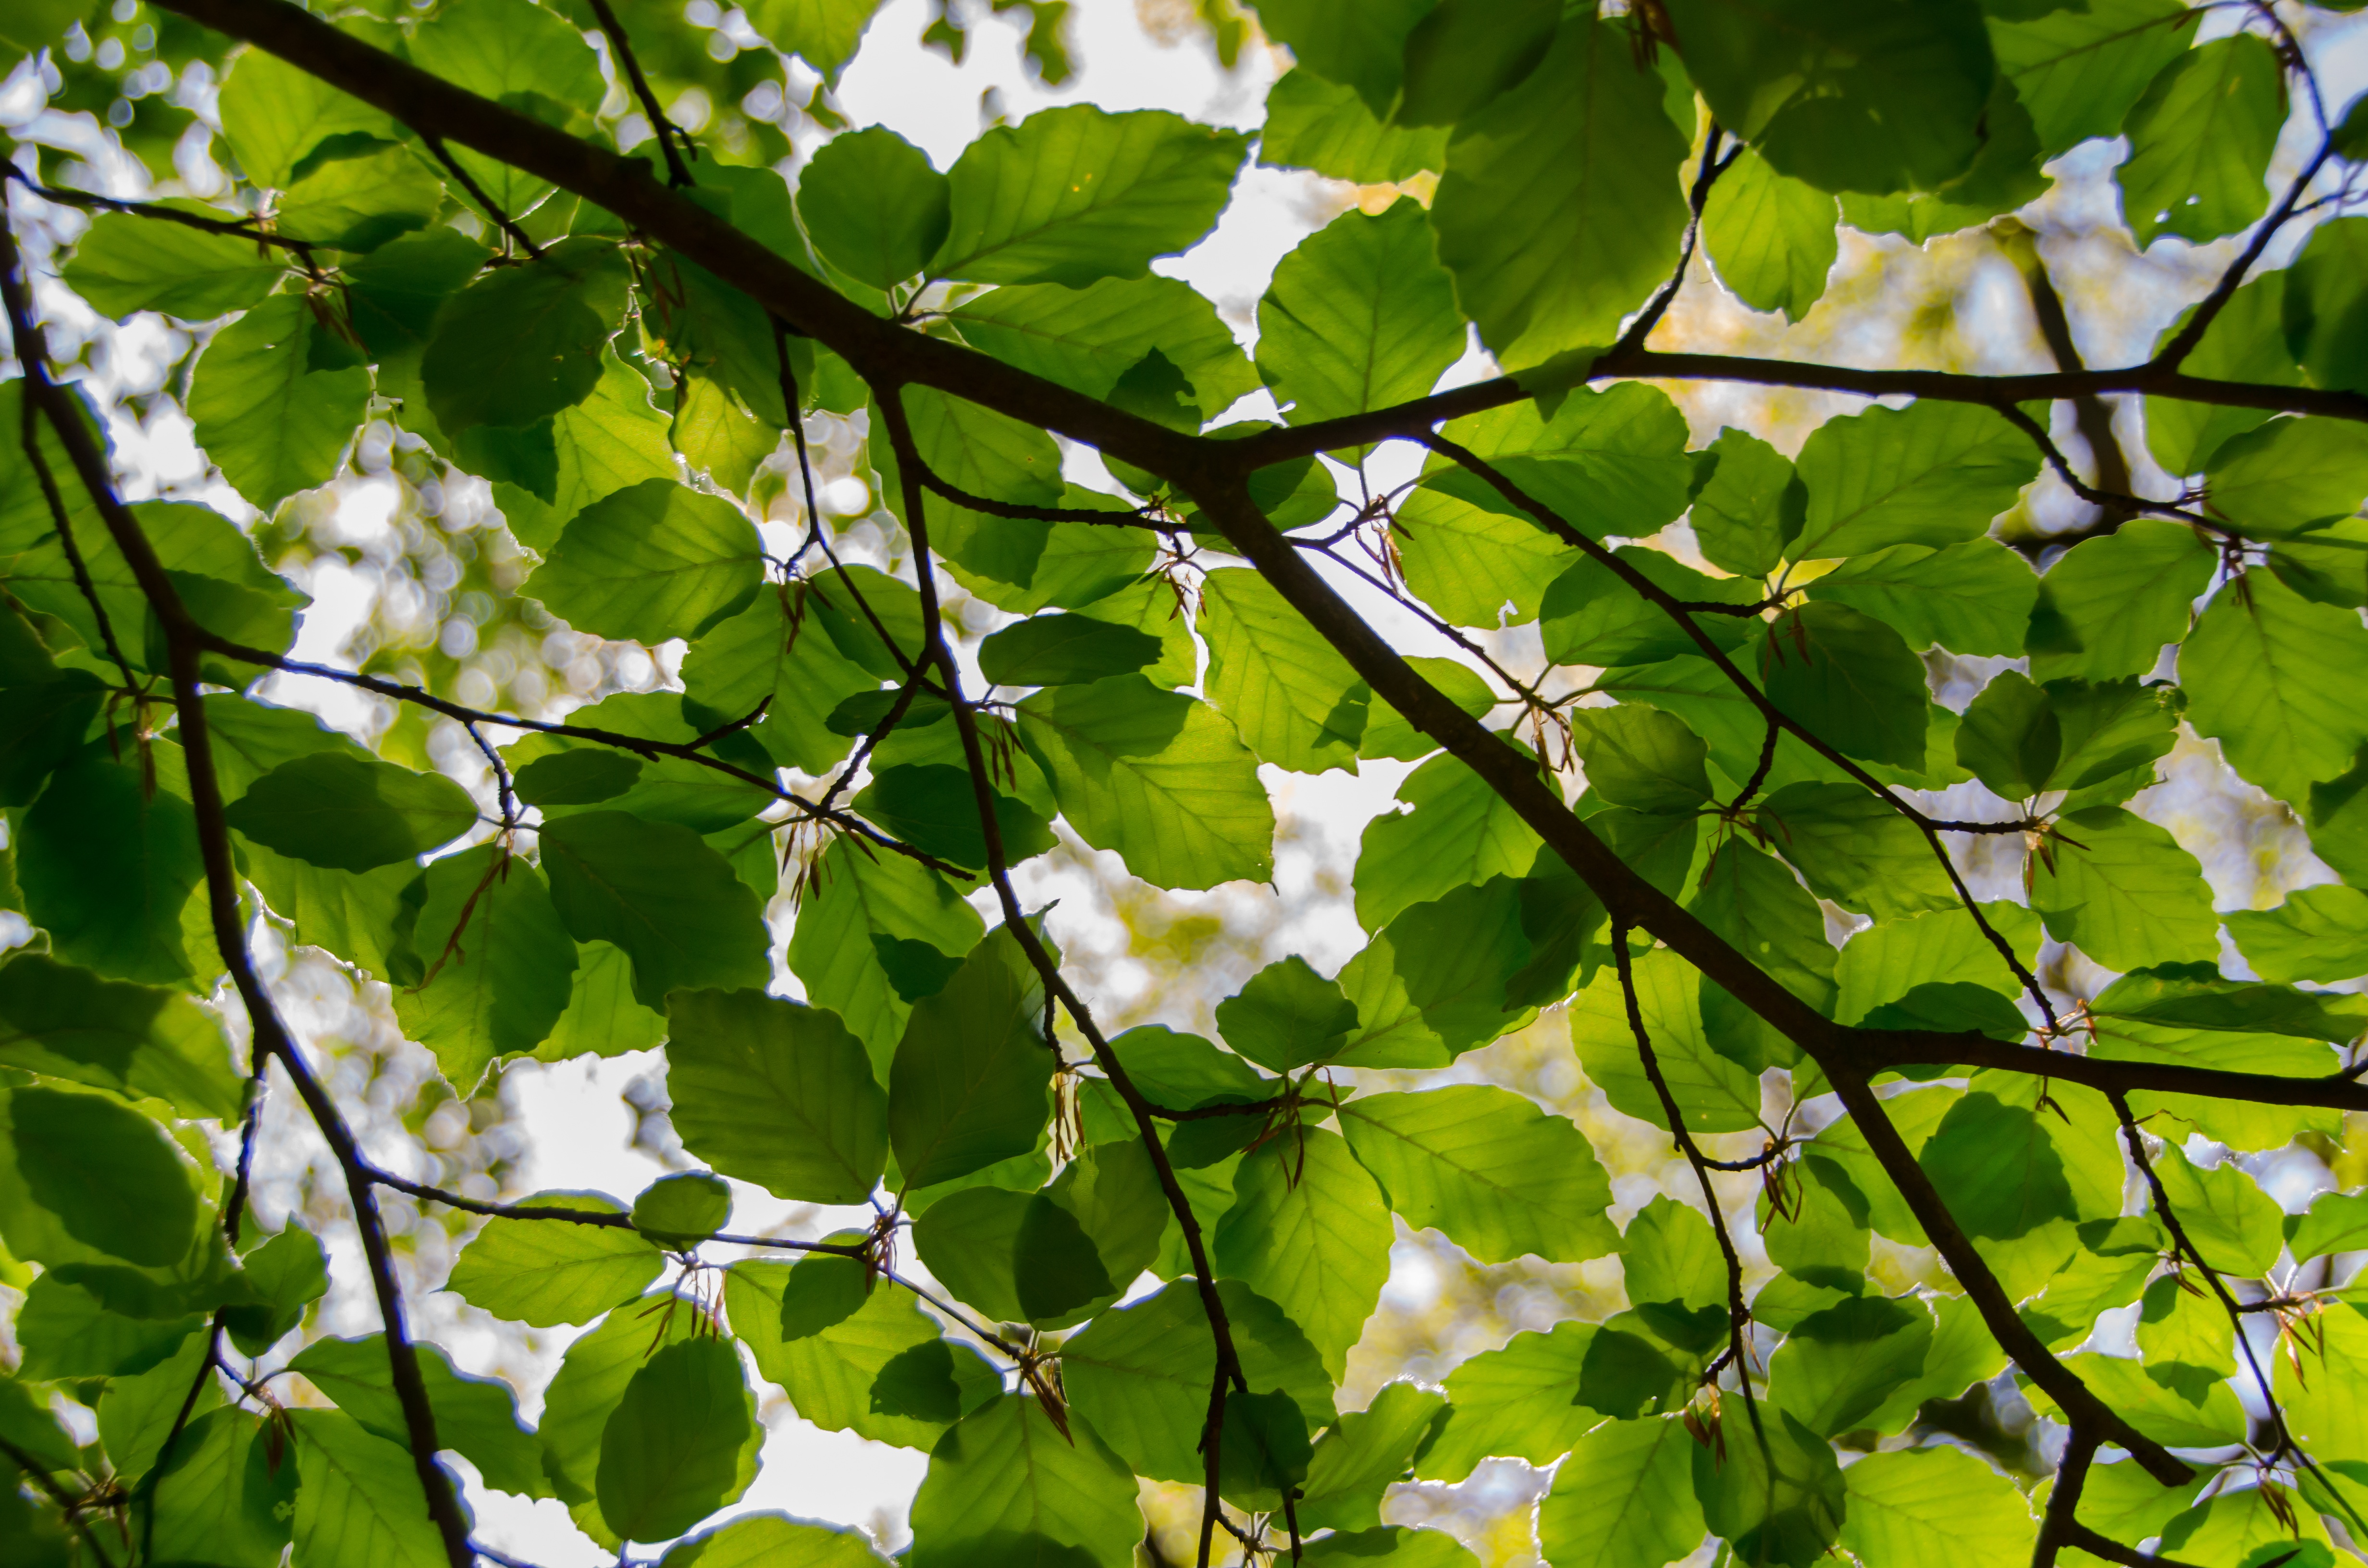
tree, nature, grass, branch, blossom, growth, plant, sunlight, leaf, flower, environment, foliage, spring, green, natural, fresh, botany, flora, life, eco, earth, shrub, leafs, deciduous, ecosystem, beech, flowering plant, woody plant, land plant